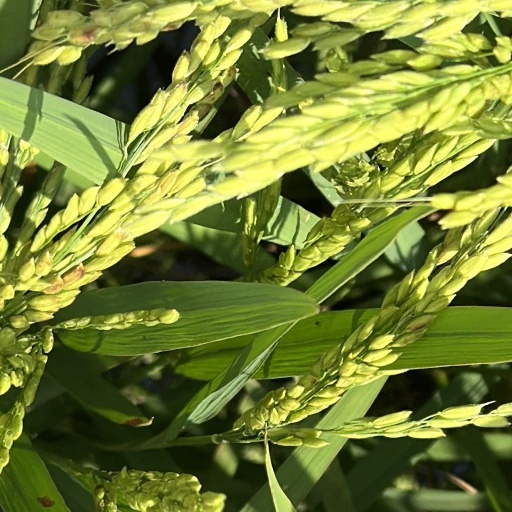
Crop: rice